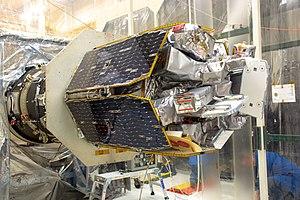
Ionospheric Connection Explorer ou ICON est un satellite scientifique de la NASA, lancé avec succès le 11 octobre 2019 TU, qui étudie les relations physiques entre la Terre et l'espace environnant. Son objectif est d'étudier simultanément l'incidence des phénomènes venant de l'espace et de la météorologie terrestre sur la région située aux limites de notre atmosphère et de l'ionosphère. Le satellite est développé par l'université de Californie à Berkeley.